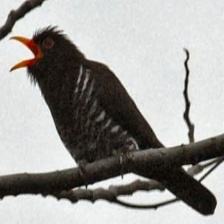
Species: VIOLET CUCKOO
Scientific name:  CHRYSOCOCCYX XANTHORHYNCHUS